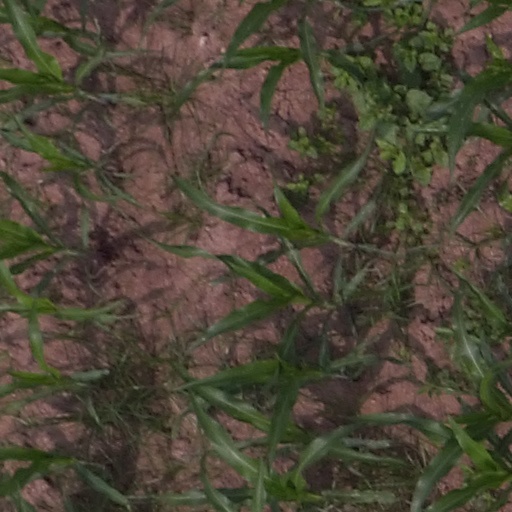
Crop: maize; corn